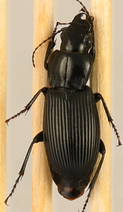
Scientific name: Pterostichus melanarius melanarius
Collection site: Steigerwaldt-Chequamegon NEON (STEI), plot STEI_005